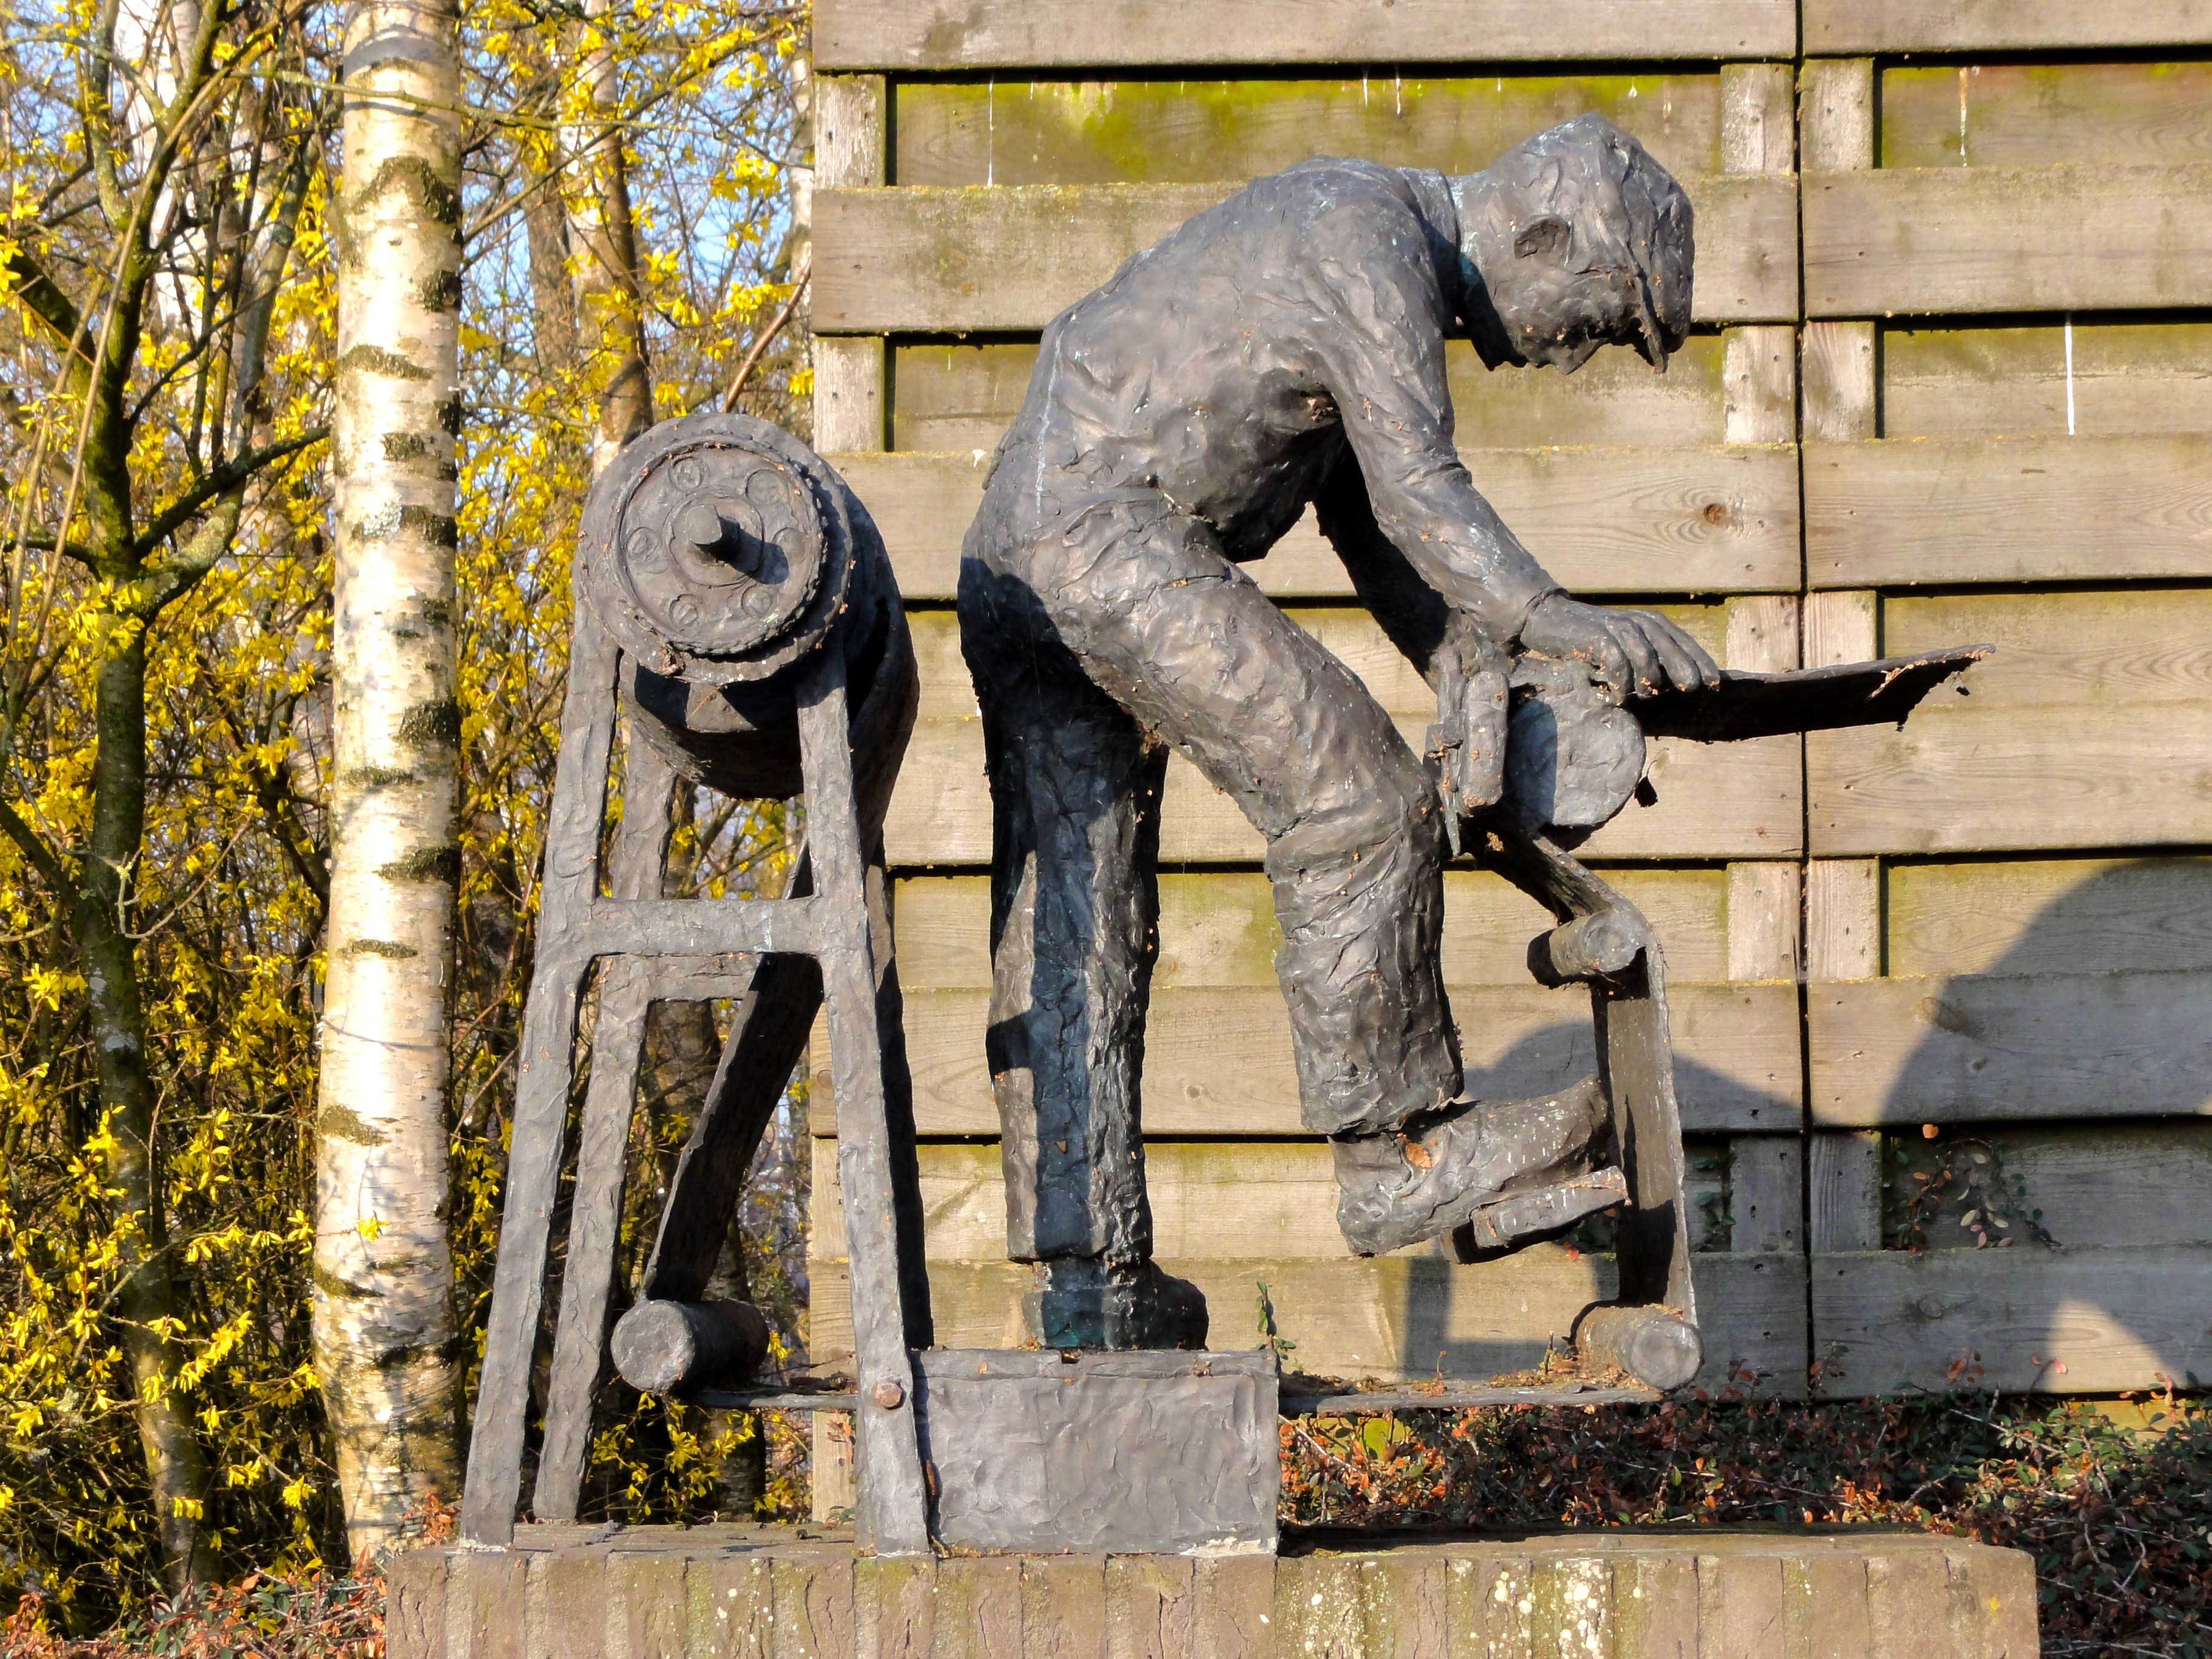
monument, statue, industrial, factory, sculpture, worker, memorial, art, netherlands, bronze, overijssel, matt, genemuiden, brugstraat, nonbuilding structure